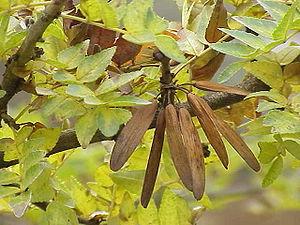
L’anémochorie est la dispersion par le vent des diaspores. Il s'agit d'un des trois types de dissémination assurée par un agent extérieur. C'est le mode de dispersion principal d'environ 90 % des espèces végétales.